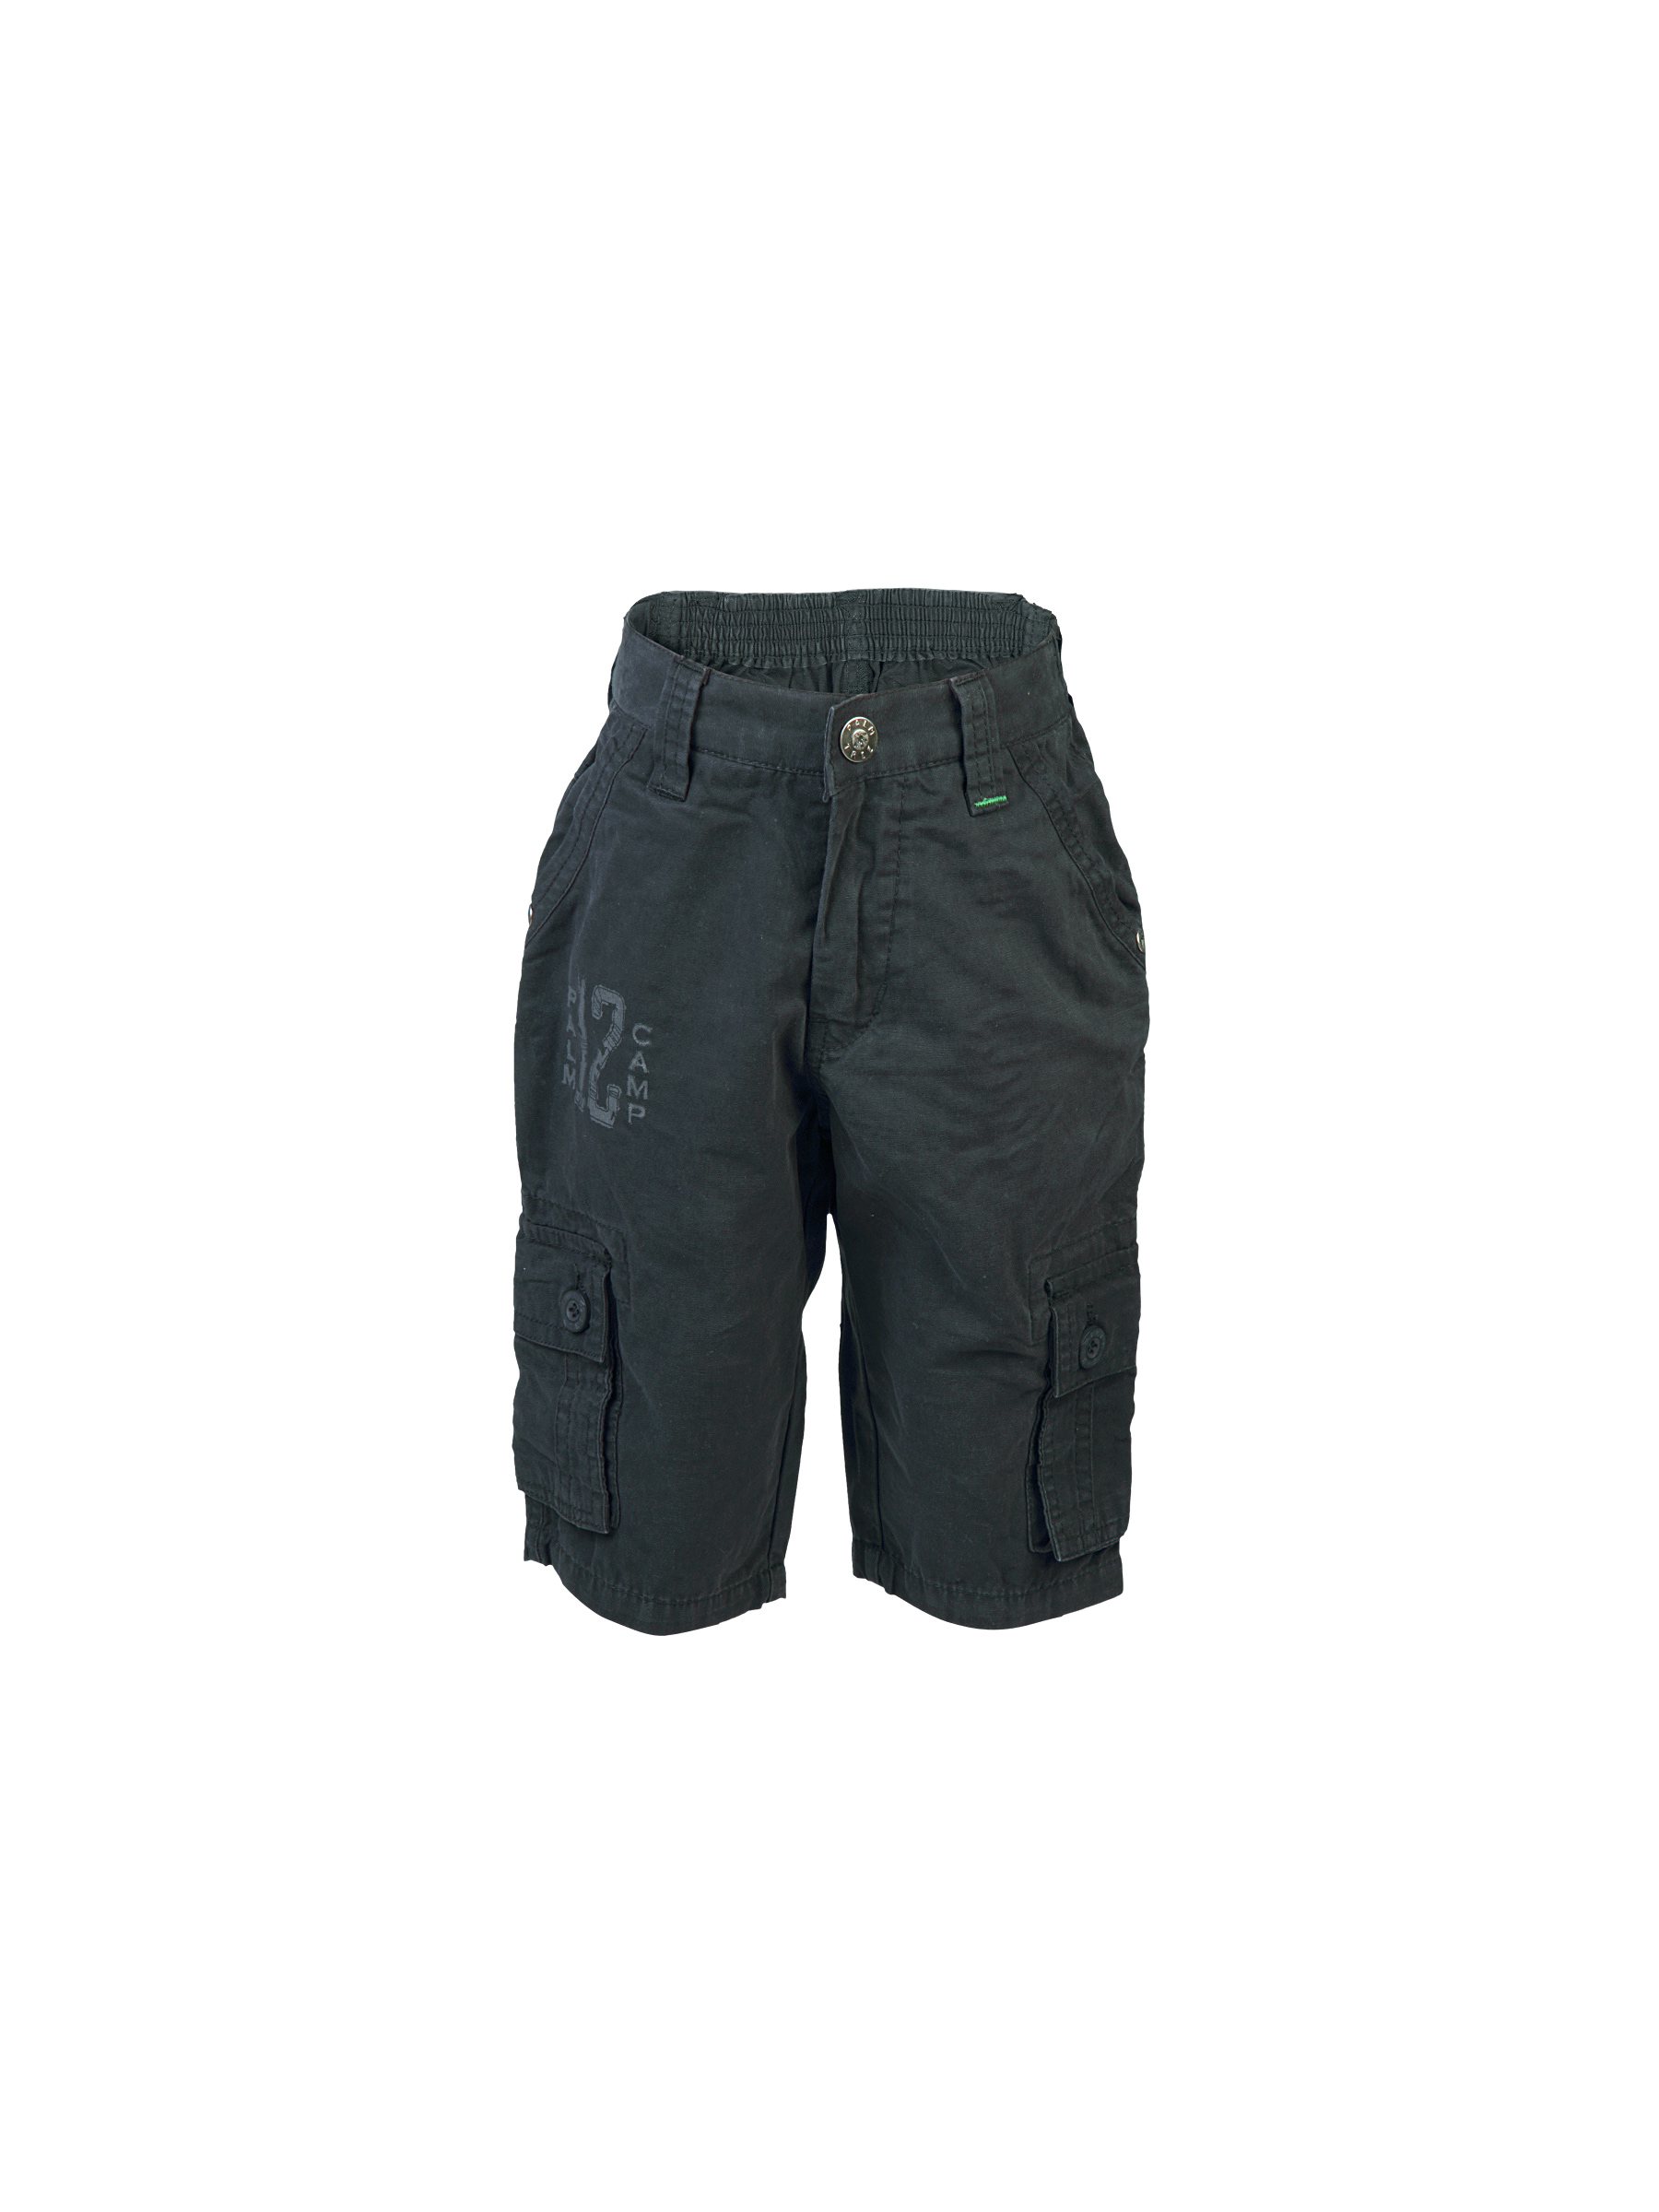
Palm Tree Kids Boys Solid Black Shorts
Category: Apparel / Bottomwear / Shorts
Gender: Men
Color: Black
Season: Fall 2011
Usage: Casual